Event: Nepal Earthquake
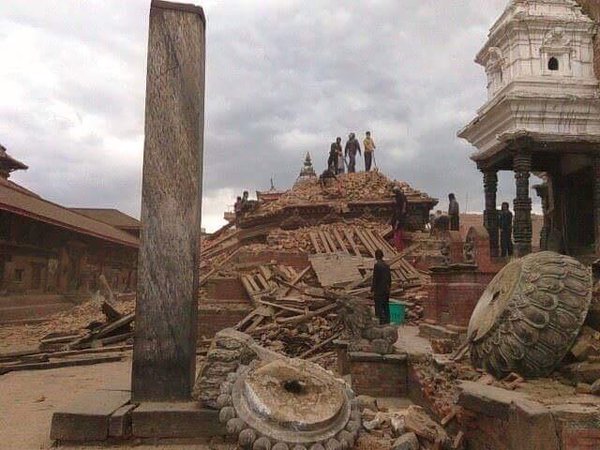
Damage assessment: damage